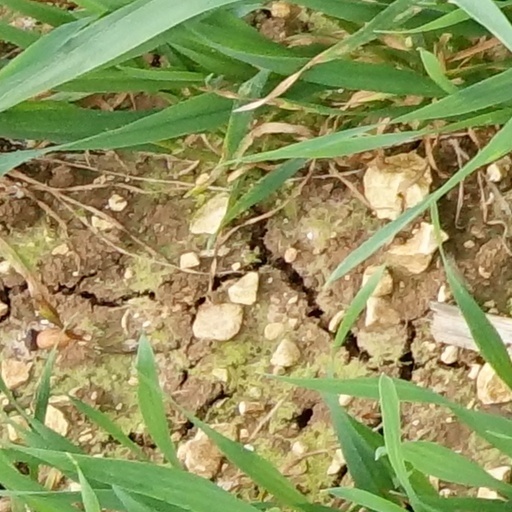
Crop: wheat